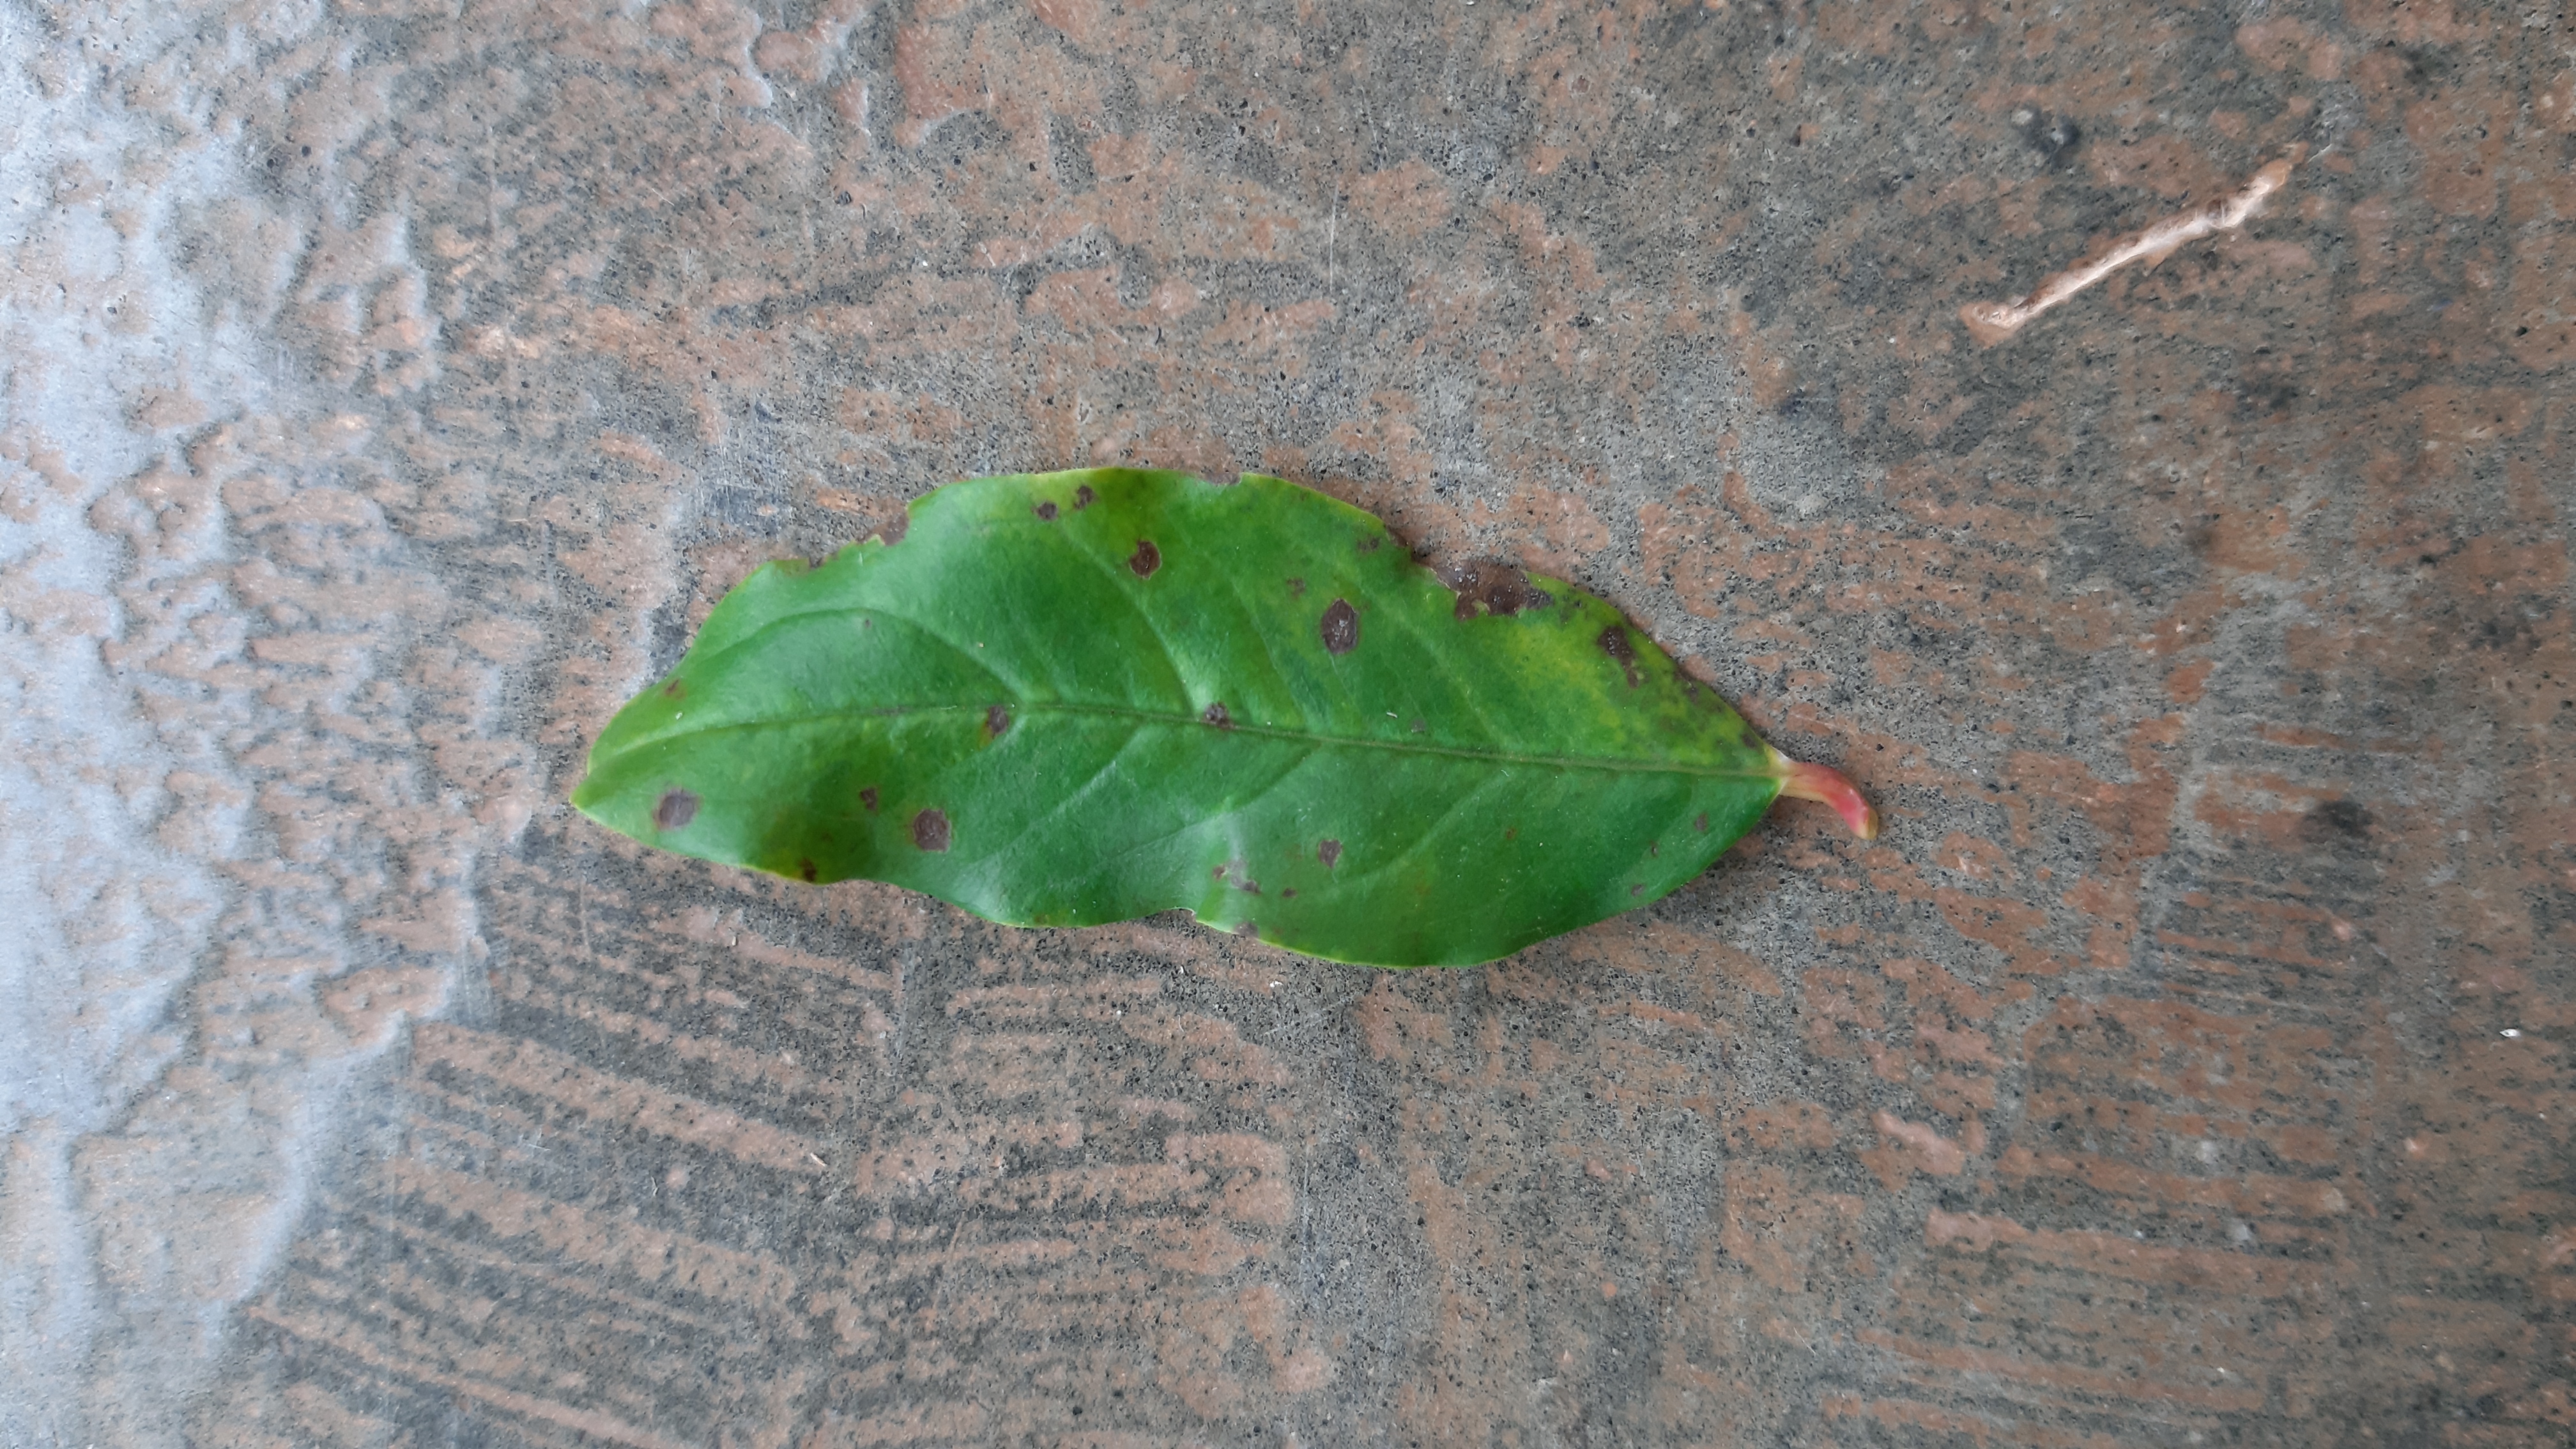
Plant: Pomoegranate